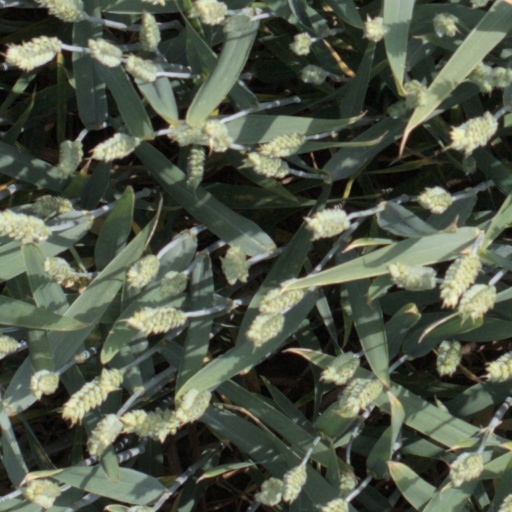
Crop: wheat